Horse racing in Great Britain

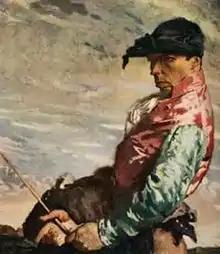
Jockey, Edwardian painting by the famous Irish artist William Orpen

Records become more substantial during the time of Henry VIII. He passed a number of laws relating to the breeding of horses and also imported a large number of stallions and mares for breeding from Spain, Italy and the East. He kept a training establishment at Greenwich and the stud at Eltham. and founded the Royal Paddock at Hampton Court, where he kept mares and a "Barb worth his weight in silver", which has been given to him by the Marquis of Mantua.